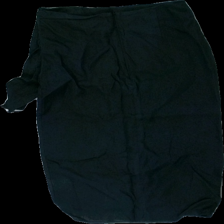
View: back
Type: Skirt
Category: Ladies
Brand: Cubus
Colors: Black
Material: 100% Linen
Cut: Regular
Size: 36
Season: Summer
Price range: 100-150
Recommended usage: Reuse